Palaelodus

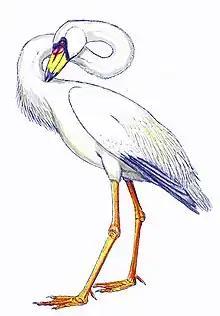
Live reconstruction of "P. ambiguus"

"Megapaloelodus goliath" was originally described as a species of "Palaelodus", but later moved to the American genus "Megapaloelodus" due to its more robust morphology separating it from the contemporary "Palaelodus ambiguus". Still, Mlíkovský suggests that this species should be returned to its original designation. The crane "Pliogrus germanicus" is now considered to be a type of palaelodid, possibly in the genus "Palaelodus".